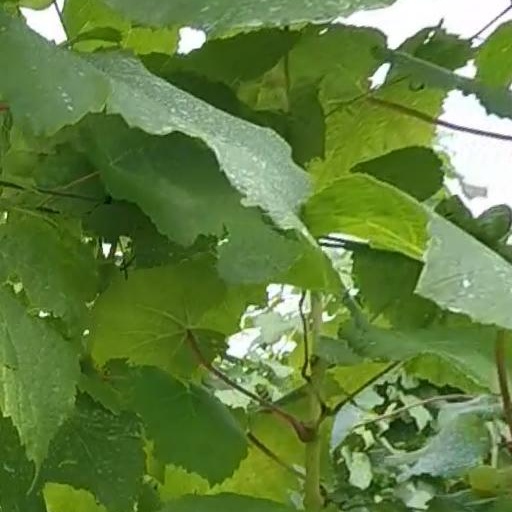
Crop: grape